Tom Harris (British politician)

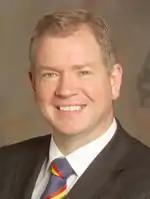
Harris as a government minister

Thomas Harris (born 20 February 1964) is a British journalist and former politician who served as Member of Parliament (MP) for Glasgow South, formerly Glasgow Cathcart, from 2001 to 2015. A former member of Scottish Labour, he left the party in August 2018. Since 2021 he has been lead non-executive director of the Office of the Secretary of State for Scotland and Advocate General for Scotland.